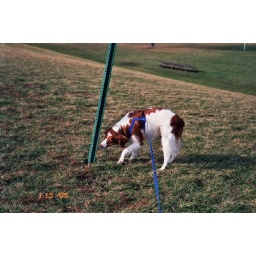
Molly sniffing the pole of a &amp;quot;sled at your own risk&amp;quot; sign on the hill by Prairie school.